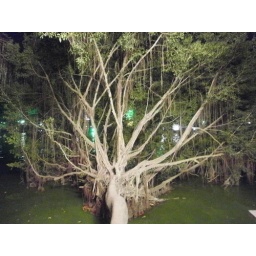
tree in a lake at night